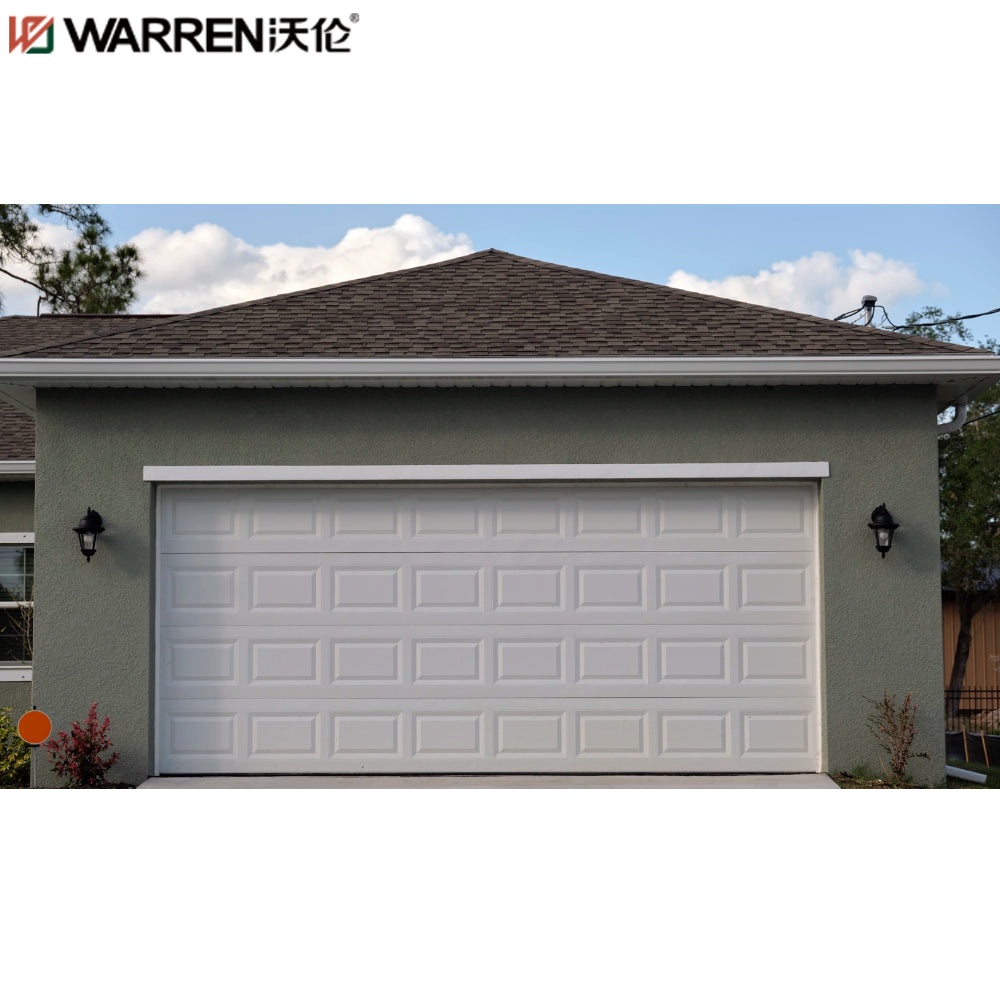
Warren 12foot high Garage Door 12 x 14 Insulated Garage Door Electric Modern Aluminum
Product Description Place of Origin:Guandong , China Brand Name:Warren Model Number:Garage Door Door Material:Aluminum Warranty:Lifetime Feature:Waterproof Surface Finishing:Finished Opening Method:Rolling Pull After-sale Service:Online technical support, Free spare parts Main Material:Steel Project Solution Capability:total solution for projects Application:Garage Design Style:Modern Product name:Warren 12foot high Garage Door Location:Garage Size:12ft/12x14 Material:Steel Style:Mordern Advantage:Easy to operate and high-quality Installation:Easy to operate Color:Color Customize Brand:Warren Certificate:NFRC Warren 12foot high Garage Door 12 x 14 Insulated Garage Door Electric Modern Aluminum Spec Sheet Series: Steel Plate Tilting Garage Door Size: Customized Construction Overlay+Galvanized Steel+Insulated Polyurethane+Galvanized Steel Thickness: 40mm or Customized Hardware/Track High-quality galvanized steel or Stainless steel hardware Motor China Top Brand or German Global Top Brand AVANTI Open style Manual & Remote control Application Villa Garage, House Garage, Shopping mall, etc Product Packing: Multi-layer packing + Wooden Box Delivery Time: 15 Days Detail Pic Steel Plate Flap Garage Door If you are looking for a low-maintenance and beautiful garage door, steel garage doors are a great option. With its classic and fashionable luxurious outlook, scientific and reasonable material structure, good heat insulation and energy-saving performance, convenient and easy operation, and other characteristics, the steel plate flap garage door has been selling well in the garage door family for decades and taking the lead in its performance. Insulated Polyurethane Polyurethane material is a good choice for garage doors since it is generally a foam material sprayed inside the garage door panel that expands into all the gaps and adheres to the door's surface. It is glued directly to the garage door so as to strengthen the structure. Offering excellent energy efficiency, acoustic qualities, and resistance to sagging, this material is perfect for garage doors for family members and vehicles. It can effectively improve energy efficiency, better isolate noise, high-quality products, and create a more comfortable environment. Standard Size(ft) 4x21 7x16 8x7 8x8 8x16 9x7 9x8 9x9 10x7 10x9 10x10 10x12 12x7 16x7 16X8 18x18 ... ... 6ft 9ft 16ft Since its founding in 2012 by the name of "Guardian" WARREN has built 150000 square meters of intelligent R&D and exhibition bases in Beijing, Shandong, and Guangdong with a national standard testing center. We have invested heavily in the introduction of 6 German Elumatec Automatic Processing lines to make the manufacturing more precise and effective products have passed the NAFS Certificates, and the annual production capacity of doors and windows can reach more than 1 million square meters at the same timeWarren also exported Chinesesmart products overseas, occupying the high ground of export trade. In 2021 Warren collaborated with designer WeiyanShao in Taiwan to create a new China chic space, in-fusing doors and windows with new vitality through color. At present, Warren has over 400 flagship stores in China, "guarding" every moment of quality life with high-quality products and sincere services, so that high-quality life can be shared globally. 1. Q: Who is Warren? What are your main products? A: Warren is one of the biggest windows manufacturers in China, specializing in high-end aluminum windows & doors. 2. Q: Do you have any certifications? A: Yes. We have NAFS/NAMI/NFRC/CSA certifications. Our products can meet North American standards. 3. Q: How long will it take for production? A: It will take around four weeks after receiving your down payment. 4. Q: What is your delivery time? A: 16 days to LA, 26 days to NY, 28 days to Houston. And 30-40 days to other cities in North America. 5. Q: What is your warranty? A: Products covered by Limited Lifetime Warranty(LLW). 6. Q: How to install your windows and doors? A: Our products meet American window and door installation standards, and you can find local installers. We provide installation manuals, videos, and online help. 7. Q: Can you help me to do all the paperwork in the destination port? A: Yes. We can do the ISF, the customs clearance service, and all the other paperwork for you. 8. Q: Do you provide Door-to-Door Shipping? A: Yes. We can arrange trucking delivery to the recipient's door. 9. Q: How much is the import duty? A: The import duty is different for different products. Roughly the import duty is lower than the consumption tax. 10. Q: What are your payment terms? A: We support wire transfers of 50% of the total amount as a deposit and balance before delivery. Irrevocable L/C at sight is also acceptable. If you want to know more about Warren 12foot high Garage Door 12 x 14 Insulated Garage Door Electric Modern Aluminum, please feel free to contact us!
Brand: Warren Windows and Doors
Category: Hardware > Building Materials > Doors > Garage Doors > Sectional Garage Doors